Architecture of Toronto

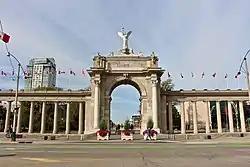
Completed in 1927, Princes' Gates is a neoclassical triumphal arch located at the eastern end of Exhibition Place.

The city hosts a number of music theatres and venues, most notably Roy Thomson Hall. Designed by Canadian architects Arthur Erickson and Mathers and Haldenby, the 2630-seat Roy Thomson Hall opened in 1982 as the primary home of the Toronto Symphony Orchestra. The previous home of the Toronto Symphony Orchestra, Massey Hall, is the oldest musical theatre venue in Toronto, and remains in operation today. In June 2006, the Four Seasons Centre for the Performing Arts opened as the new home of the Canadian Opera Company and The National Ballet of Canada. Designed by Diamond + Schmitt, the 2,000 seat opera house has a European-style tiered horseshoe-shaped auditorium. It is the first structure in Canada specifically designed to house both opera and ballet with customized acoustics. Other musical theatres and concert venues in Toronto include the Danforth Music Hall, The Opera House, the Budweiser Stage (formerly Molson Canadian Amphitheatre, which replaced The Forum), and Rogers Stadium.